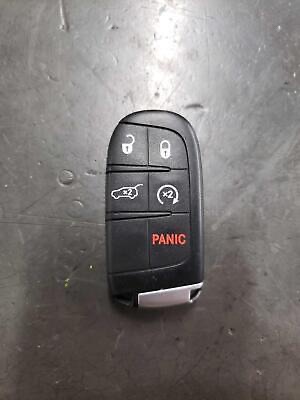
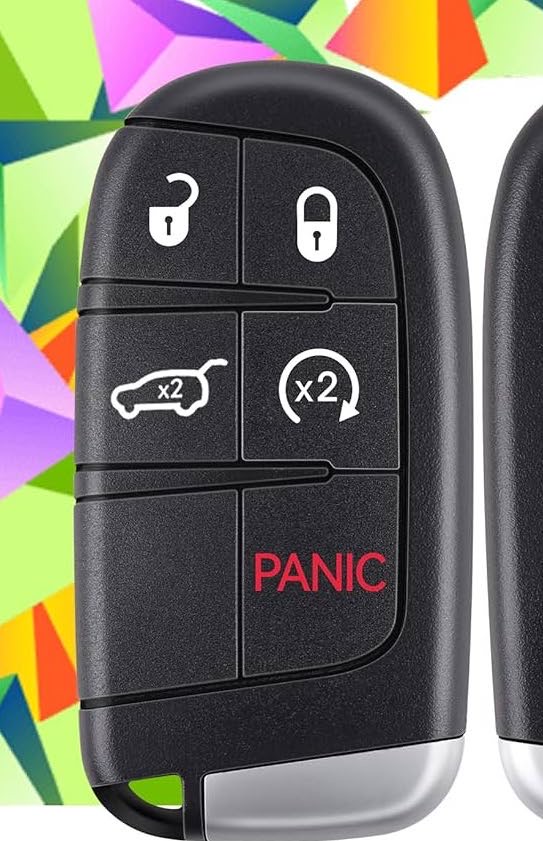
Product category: misc
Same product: yes